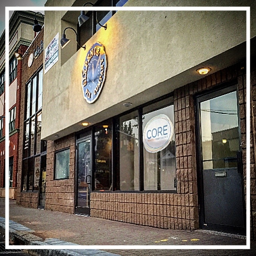
parking can be found in the rear of the building .